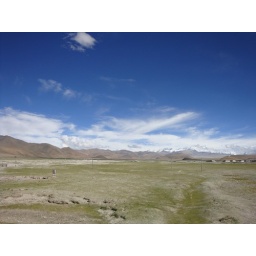
green field in desert on the way to Tibet